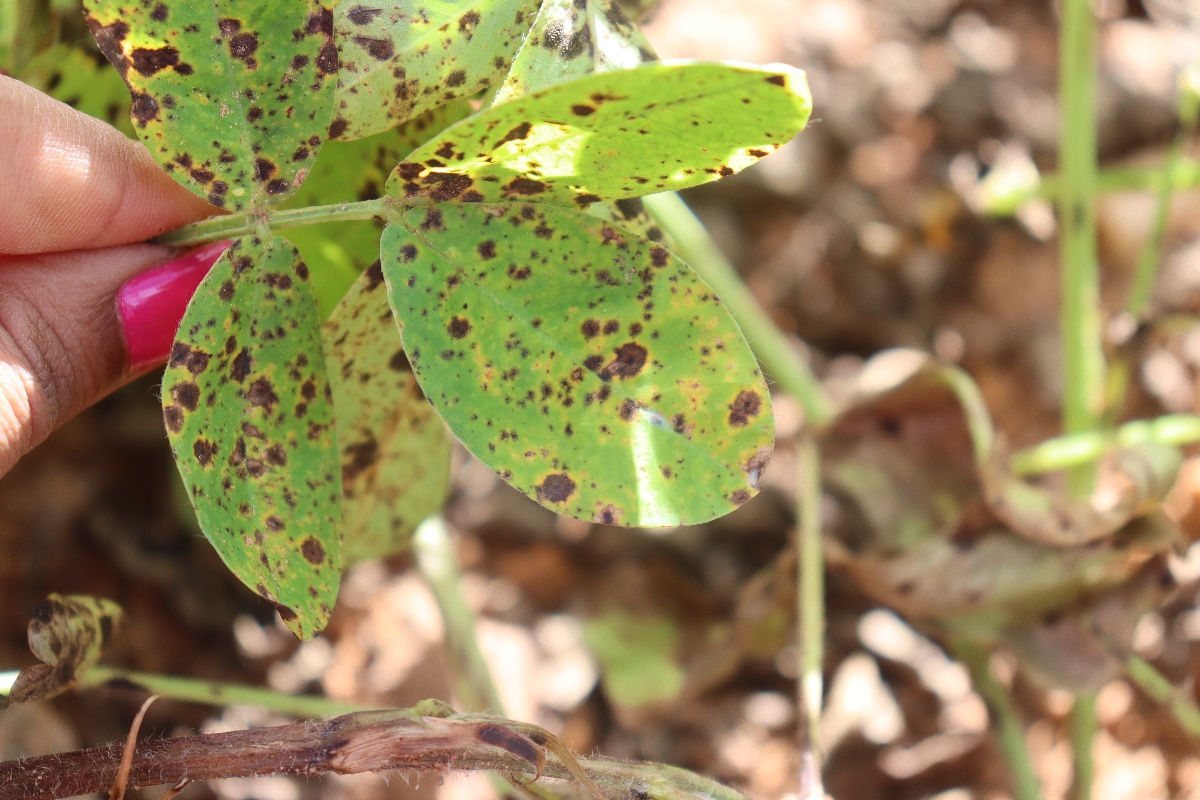
Label: late leaf spot